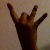
The image shows a hand gesture representing the number 8 in Indian Sign Language.